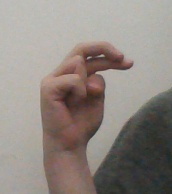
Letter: zay